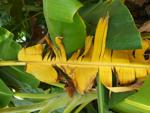
Label: xamthomonas